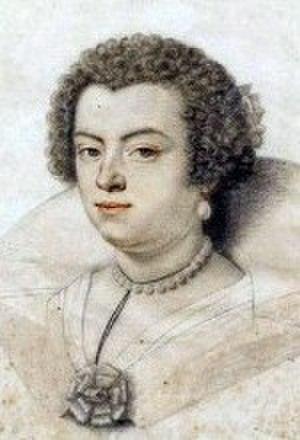
Ablon-sur-Seine, anciennement Ablon, aussi orthographié Ablons, est une commune française située dans le département du Val-de-Marne en région Île-de-France.